Kinesiology

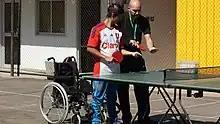
Adapted Physical Activity in the rehabilitation process of people with disabilities

The results from APA can help the practice of Physical medicine and rehabilitation, whereby the functional ability and quality of life is improved. Rehabilitation is helping the individual achieve the highest level of functioning, independence, participation, and quality of life possible. The APA and sport in rehabilitation for individuals with disabilities is particularly important and is associated with the legacy of the medical rehabilitation specialist Sir Ludwig Guttman who was the founder of the International Stoke Mandeville Games Federation, the basis of the actual Paralympic movement. APA and sports are strongly recommended in rehabilitation programs due to the positive impact and health benefits in people with different disabilities. The APA practitioner provides exercise and training regimens adapted for specific individual needs and works based on the International Classification of Functioning, Disability, and Health of the World Health Organization, facilitating a common language with other rehabilitation professionals during the rehabilitation process.